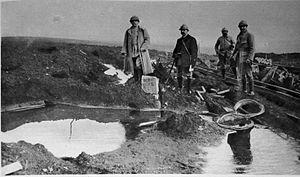
Le Miroir_N°180, page_15, le général Pierre_Dubois_à_Vaux_et une voie_ferrée.
Pierre Joseph Louis Alfred Dubois est un général de division français dont le nom est associé à la Première Guerre mondiale.